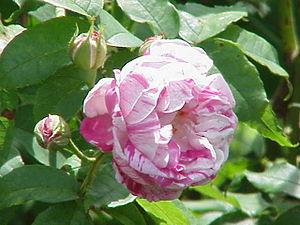
Les rosiers, ou églantiers, forment un genre de plantes, le genre Rosa de la famille des Rosaceae, originaires des régions tempérées et subtropicales de l'hémisphère nord. Ce sont des arbustes et arbrisseaux sarmenteux et épineux. Suivant les avis souvent divers des botanistes, le genre Rosa comprend de 100 à 200 espèces qui s'hybrident facilement entre elles.
Les rosiers Bourbon, ou Rosa ×borboniana, sont des hybrides qui appartiennent au groupe des Roses anciennes.